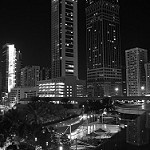
Label: B & W